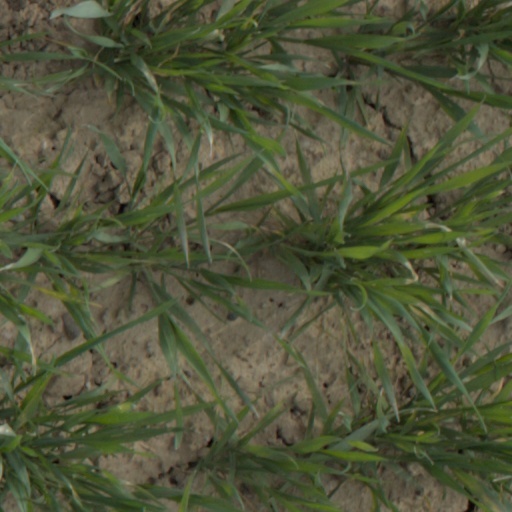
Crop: wheat